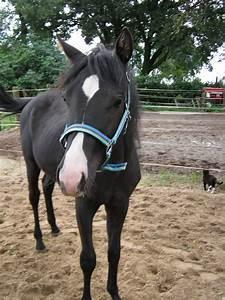
horse